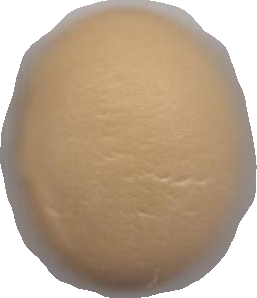
Variety: Dega